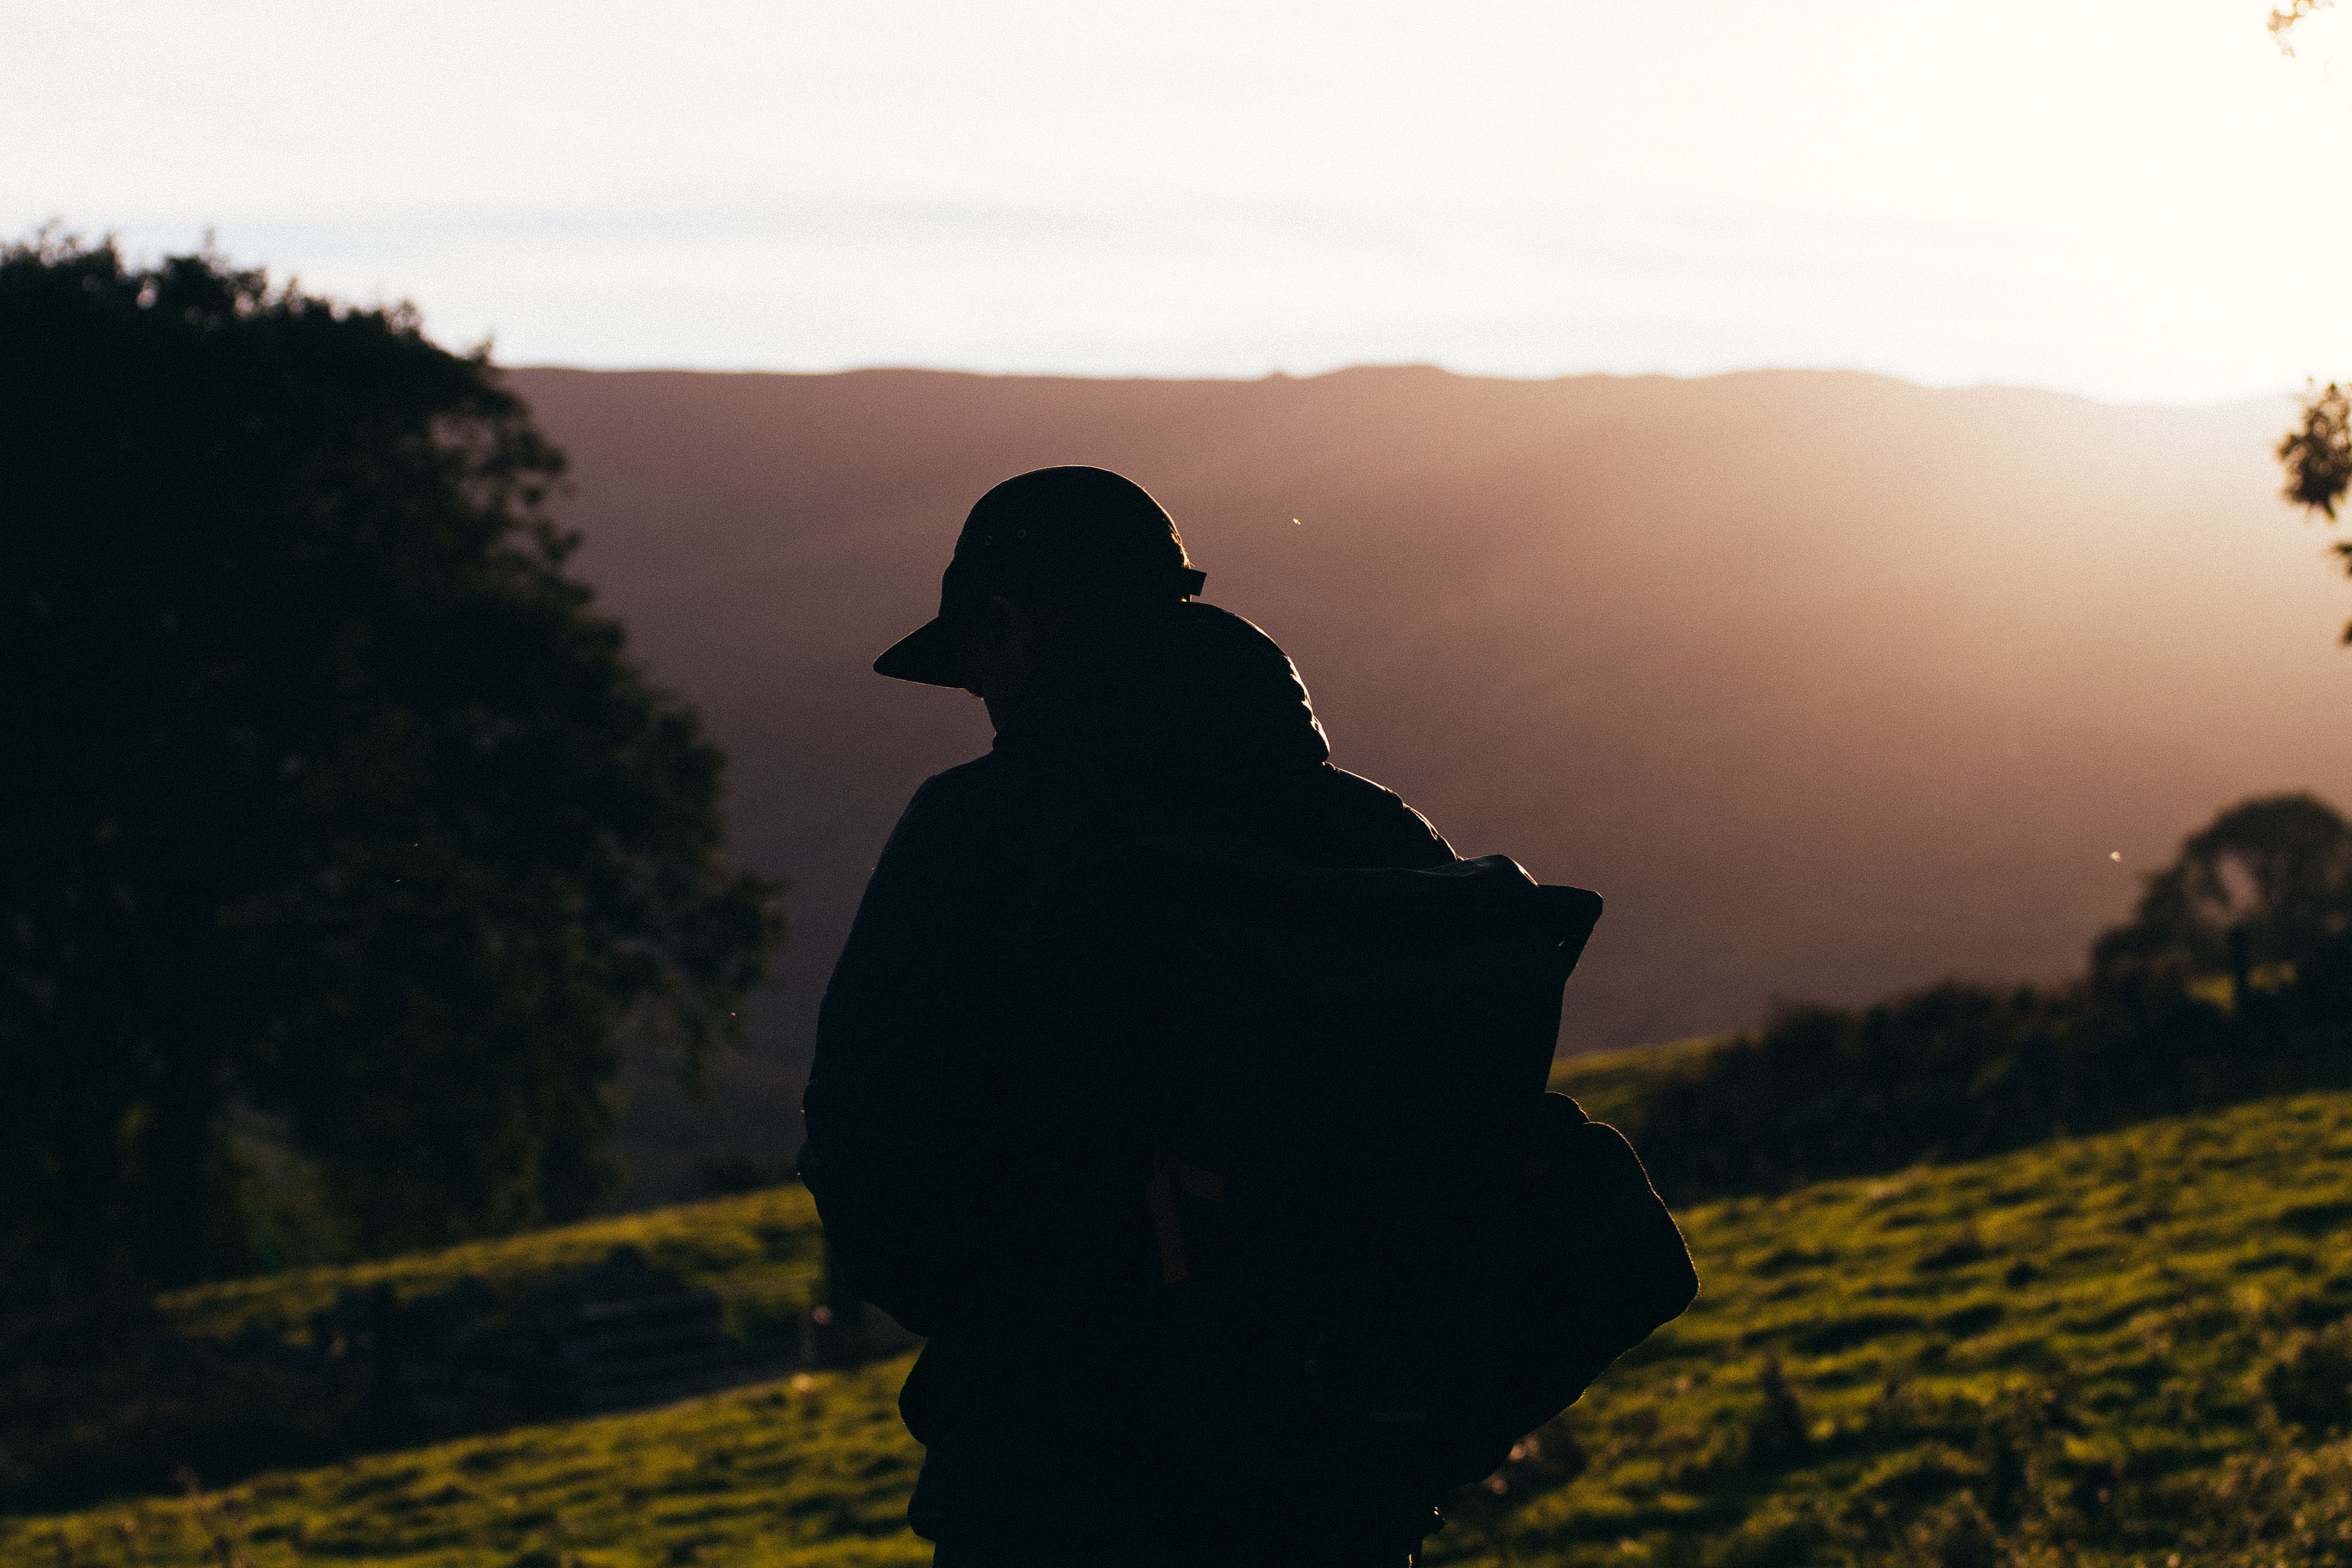
landscape, sea, nature, silhouette, person, mountain, sun, fog, sunrise, sunset, mist, sunlight, morning, hill, dawn, dusk, evening, shadow, outdoors, atmospheric phenomenon